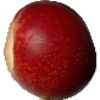
Label: Nectarine 1